Andalusia

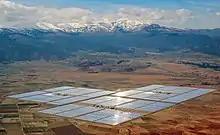
Andasol solar power facility north of Sierra Nevada

As of 2008 Andalusia has six public airports, all of which can legally handle international flights. The Málaga Airport is dominant, handling 60.67 percent of passengers and 85 percent of its international traffic. The Seville Airport handles another 20.12 percent of traffic, and the Jerez Airport 7.17 percent, so that these three airports account for 87.96 percent of traffic.